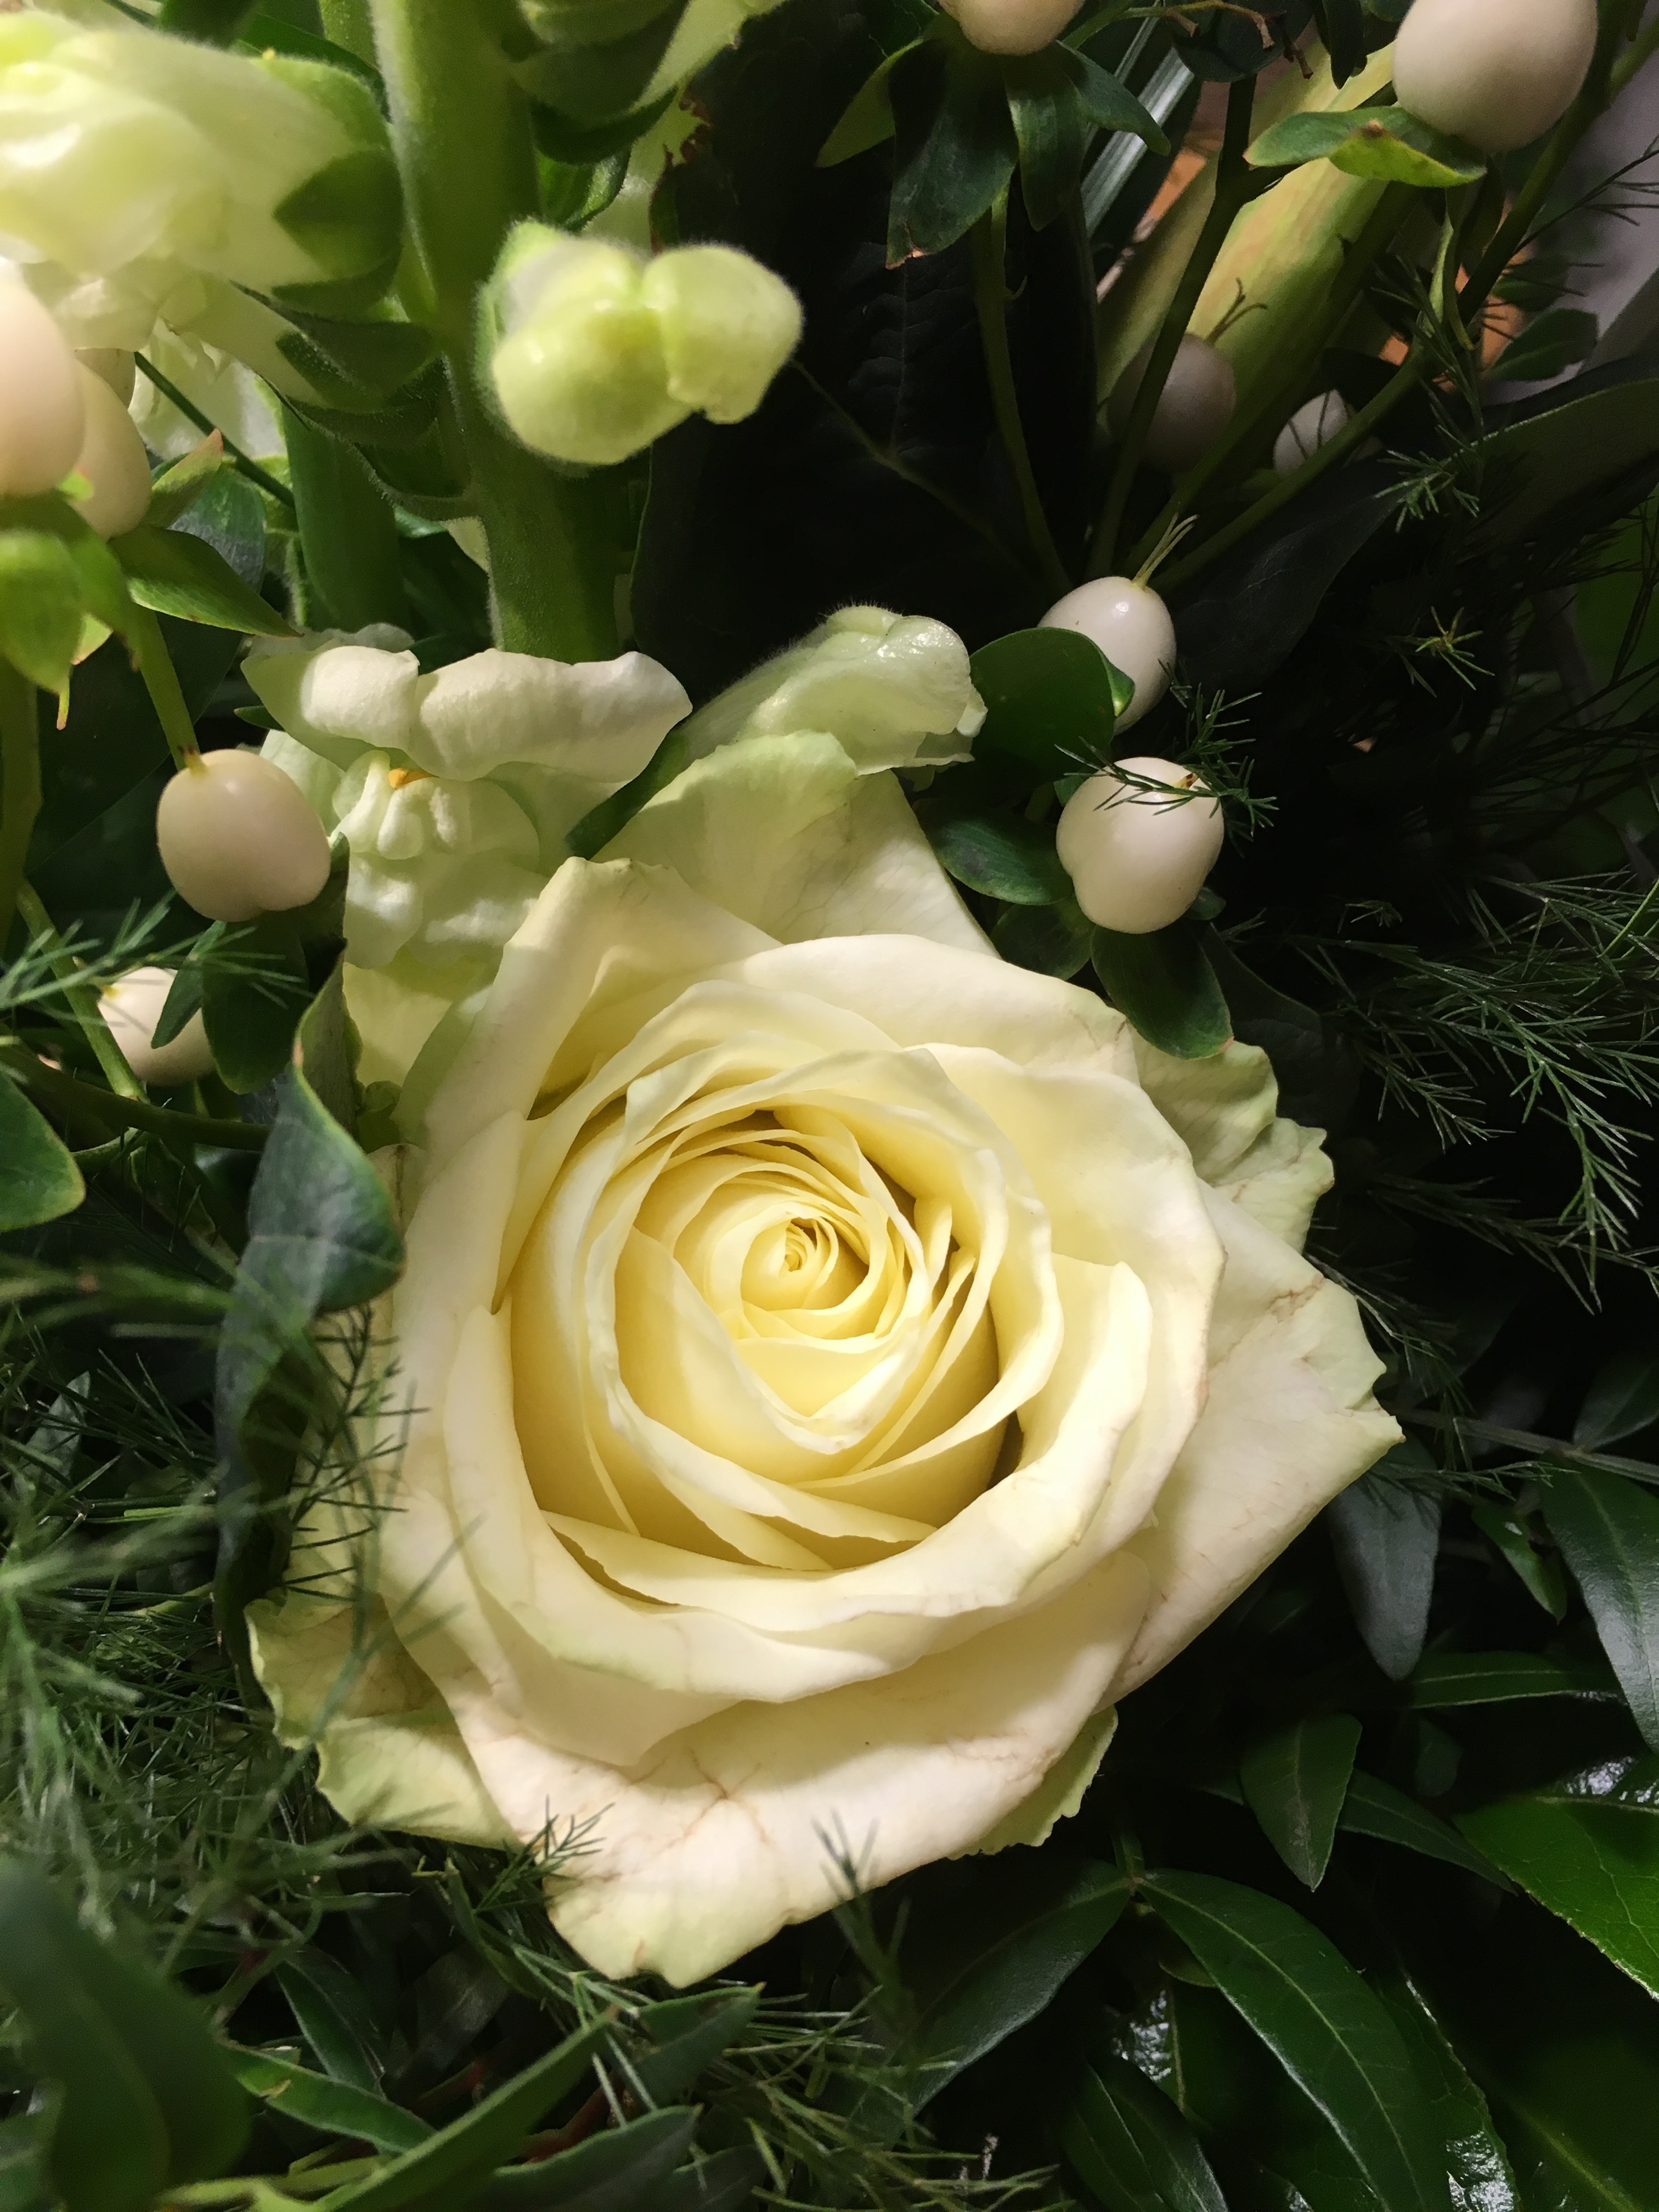
nature, blossom, plant, white, flower, petal, bloom, bouquet, rose, yellow, close, flora, floristry, gardenia, white blossom, flowering plant, garden roses, flower bouquet, cut flowers, floral design, land plant, flower arranging